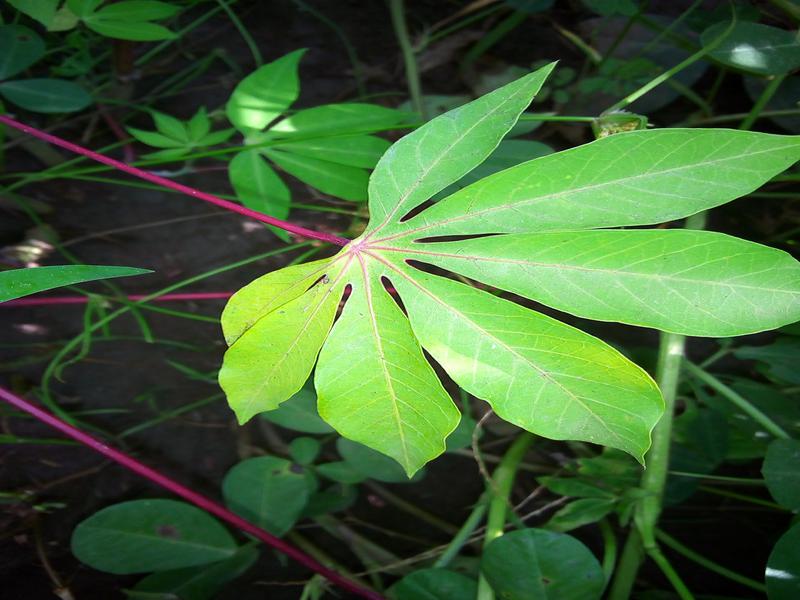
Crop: cassava
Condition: healthy